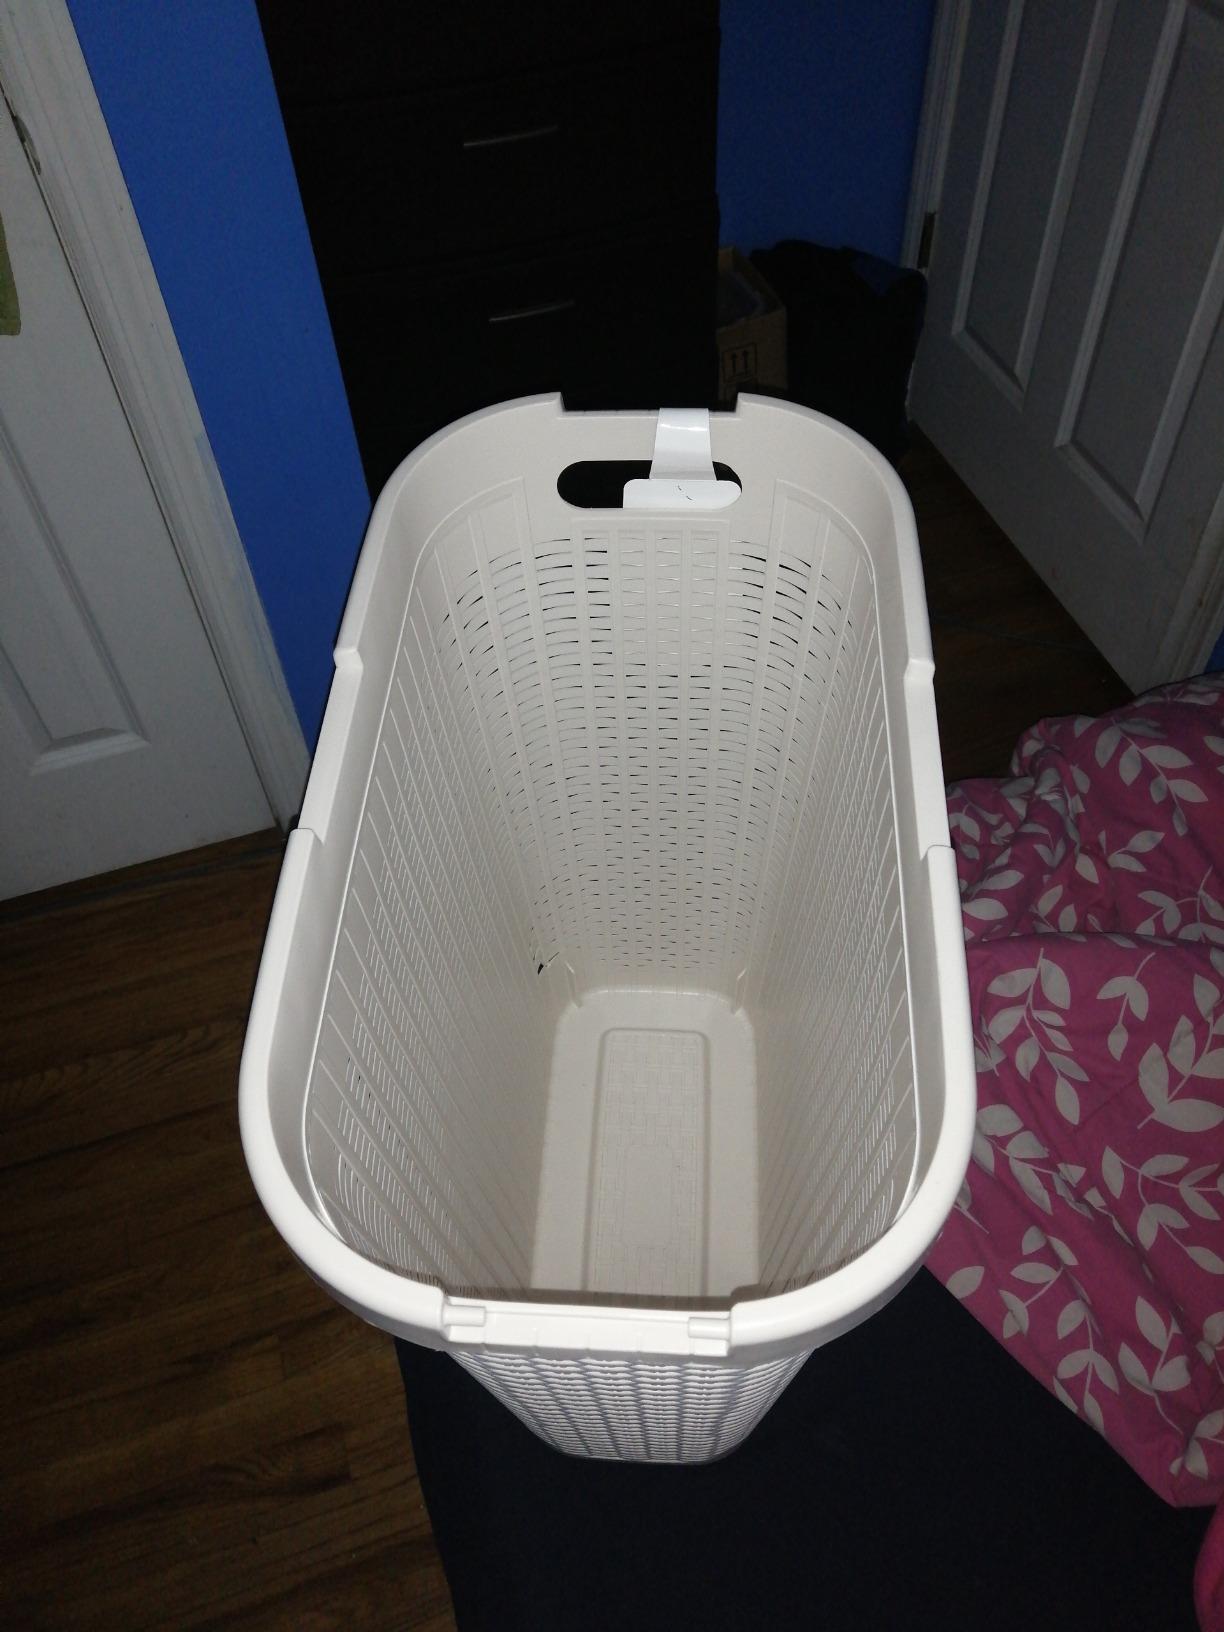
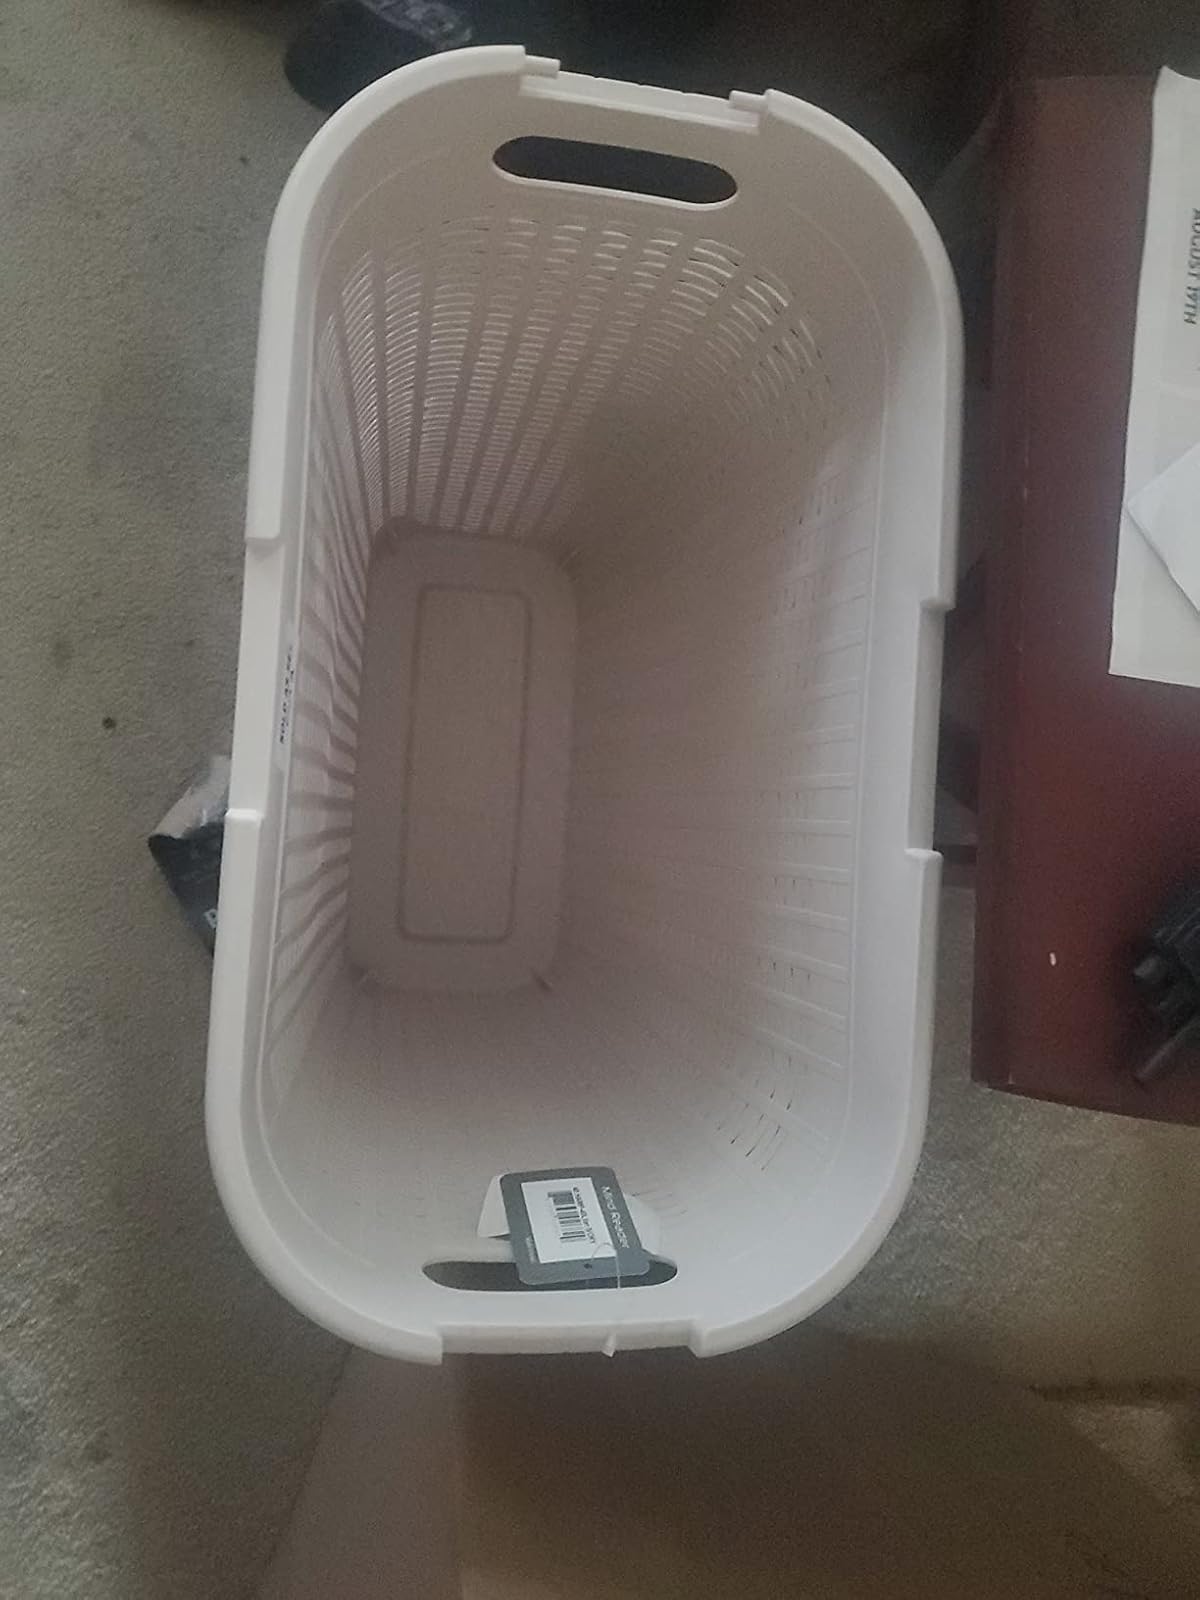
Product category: items_hamper
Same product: yes